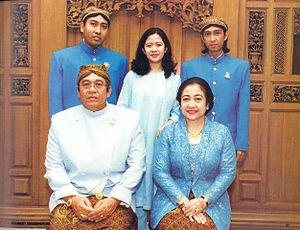
Puan Maharani, née le 6 septembre 1973 à Jakarta, est une femme d’État indonésienne. Membre du Parti démocratique indonésien de lutte, elle est présidente du Conseil représentatif du peuple, chambre basse du parlement indonésien, depuis octobre 2019.